Briston Maroney

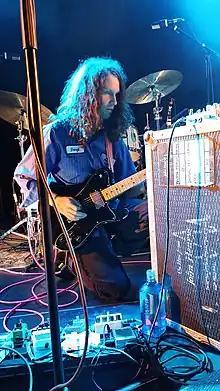
Briston Maroney in July 2022.

Briston Lee Maroney (born January 24, 1998) is an American singer, songwriter, and guitarist from Knoxville, Tennessee, who is signed to Canvasback Music and Atlantic Records. He has released three studio albums through Atlantic, including his most recent collection, "Jimmy", released on May 2, 2025.